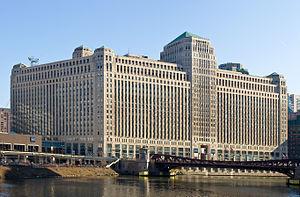
Le Merchandise Mart, à Chicago, en Illinois (États-Unis). Bâtiment dessiné par Graham, Anderson, Probst &amp
Cet article relate l'histoire et divers aspects de l'architecture de Chicago, la troisième plus grande ville des États-Unis. L'architecture de cette ville a reflété et influencé pendant longtemps l'architecture américaine. La ville de Chicago comprend certains des premiers bâtiments réalisés par des architectes aujourd'hui mondialement reconnus. Comme la plupart des bâtiments du centre-ville ont été détruits par le Grand incendie de 1871, ils sont plutôt réputés pour leur originalité que pour leur ancienneté. À la suite de cet événement qui marqua définitivement l'histoire de la ville, Chicago devient un laboratoire d'expériences architecturales où se côtoient une multitude de styles et de mouvements allant de la fin du XIXᵉ siècle jusqu'à nos jours.
Le Merchandise Mart, ou plus familièrement le Mart, est un bâtiment de la ville de Chicago aux États-Unis qui lors de son inauguration en 1930 était le plus grand du monde avec ses 372 000 m² de planchers. Propriété à l'origine de la famille Marshall Field, le Mart permettait de réunir sous un même toit acheteurs et vendeurs du marché de gros à Chicago. De construction massive, faisant office de monument à la gloire du mercantilisme du début du XXᵉ siècle, le bâtiment Art déco est situé dans le quartier de Wolf Point au confluent des deux bras de la rivière Chicago. Il a été conçu par la firme Graham, Anderson, Probst & White. Le bâtiment est resté un haut lieu de la vente au détail et en gros, accueillant près de 20 000 visiteurs et employés par jour.